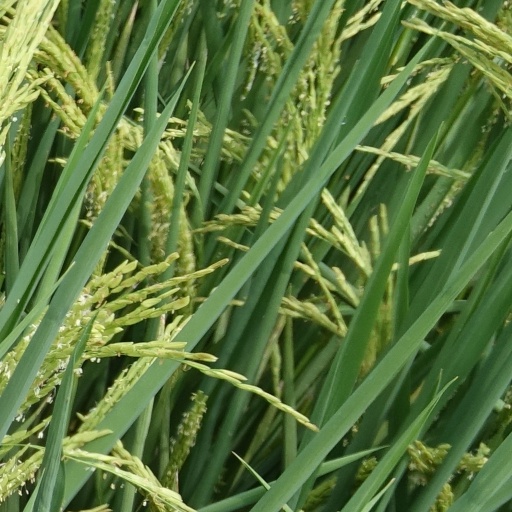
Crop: rice